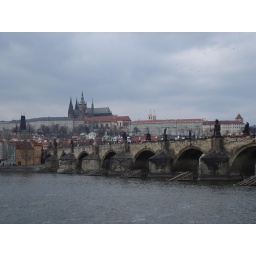
Charles bridge with Prague castle in the back ground